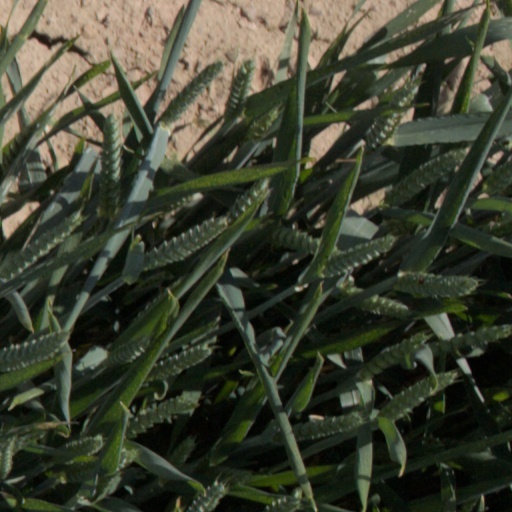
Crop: wheat